Gulvain

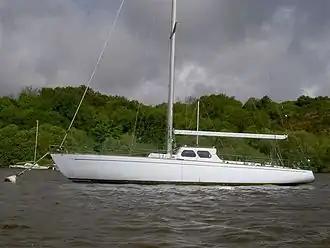
Gulvain

Gulvain is a ocean-racing sloop named after the mountain Gaor Bheinn (or "Gulvain"). Designed by Jack Laurent Giles for Jack Rawlings, she was based on the earlier boats "Maid of Malham" and "Myth of Malham". She was built in Shoreham by Sussex Shipbuilding Company, owned by Rawlings, and launched on 27 June 1949. She was made from Birmabright, making her the first ocean racing yacht to be made from an aluminium alloy. Aluminium was used for strength, not weight: she displaces and weighs , including ballast. She was one of the first boats to have a metal mast. Her hull has a reverse sheer, and she has a Masthead rig.